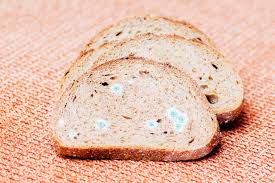
Waste category: biological